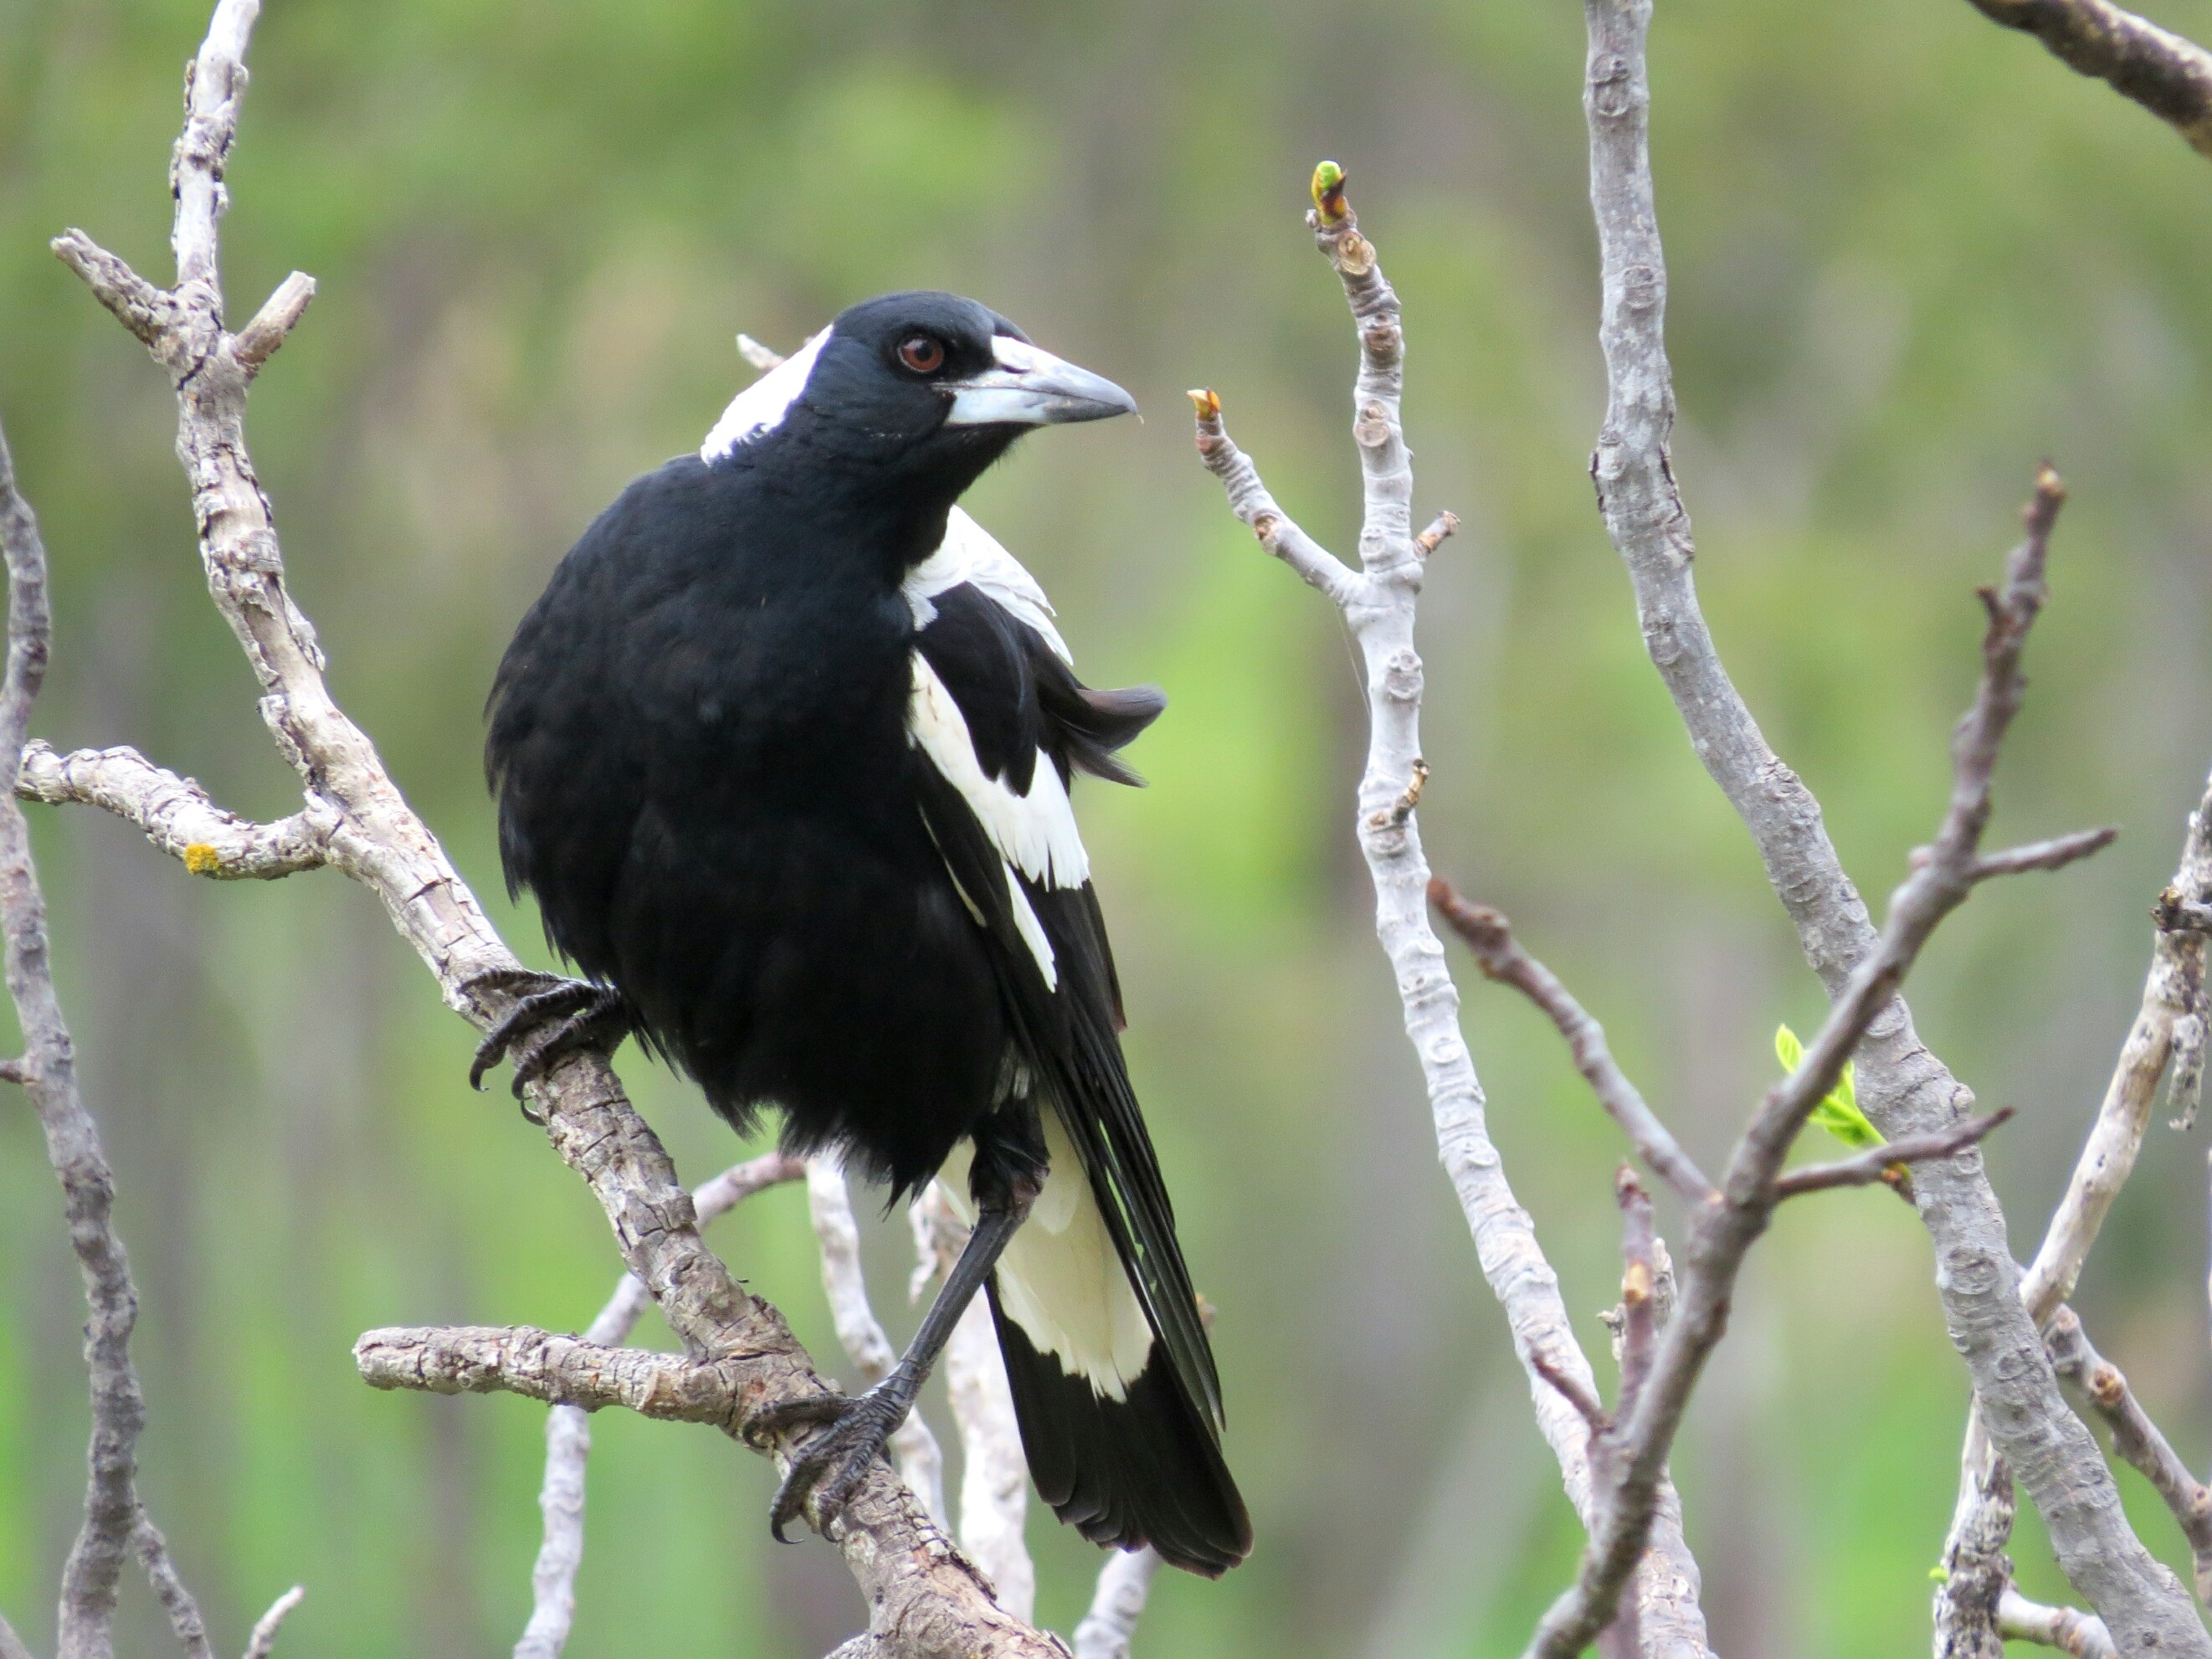
branch, winter, bird, black and white, wildlife, beak, fauna, vertebrate, blackbird, woodpecker, magpie, south australia, eurasian magpie, australian magpie, perching bird, crow like bird